Prince William of Baden (1829–1897)

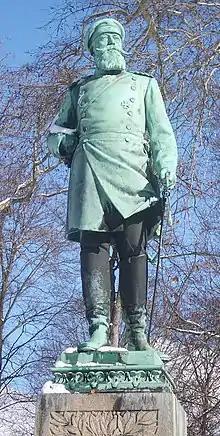
Monument to Prince Wilhelm in Karlsruhe, sculpted by Hermann Volz.

In 1866, during the Austro-Prussian War between the Kingdom of Prussia and the Austrian Empire, Wilhelm assumed command of the Baden Division of the 8th Federal Corps siding with the Austrian-led German Confederation. The dissolution of the 8th Federal Corps began on 30 July 1866 when Wilhelm sent a flag of truce along with a letter to the Prussian headquarters at Marktheidenfeld. The letter stated that Wilhelm's father Leopold, Grand Duke of Baden, had entered into direct negotiations with Wilhelm I of Prussia and that King Wilhelm I granted the Baden troops permission to return to their homes.